Redlands East Valley High School

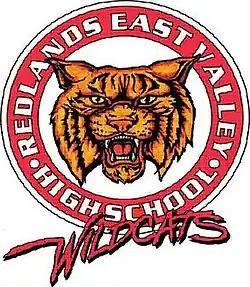

Redlands East Valley High School is a public English medium co-educational high school in Redlands, California, United States, near the San Bernardino Mountains. The school opened in the 1997-1998 school year as part of the Redlands Unified School District.